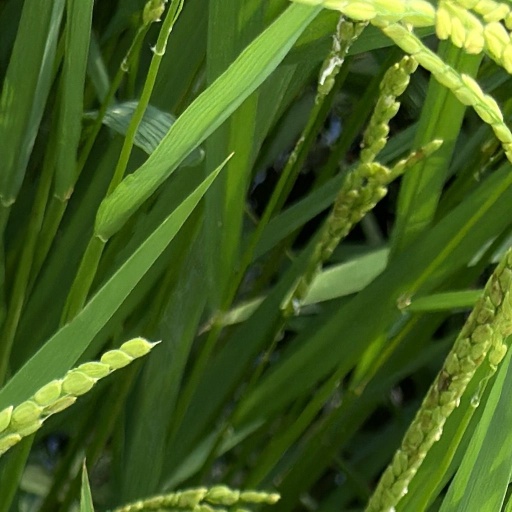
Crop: rice